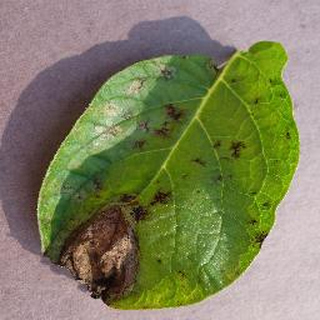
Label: potato_late_blight